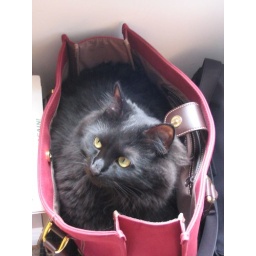
A cat in a bag